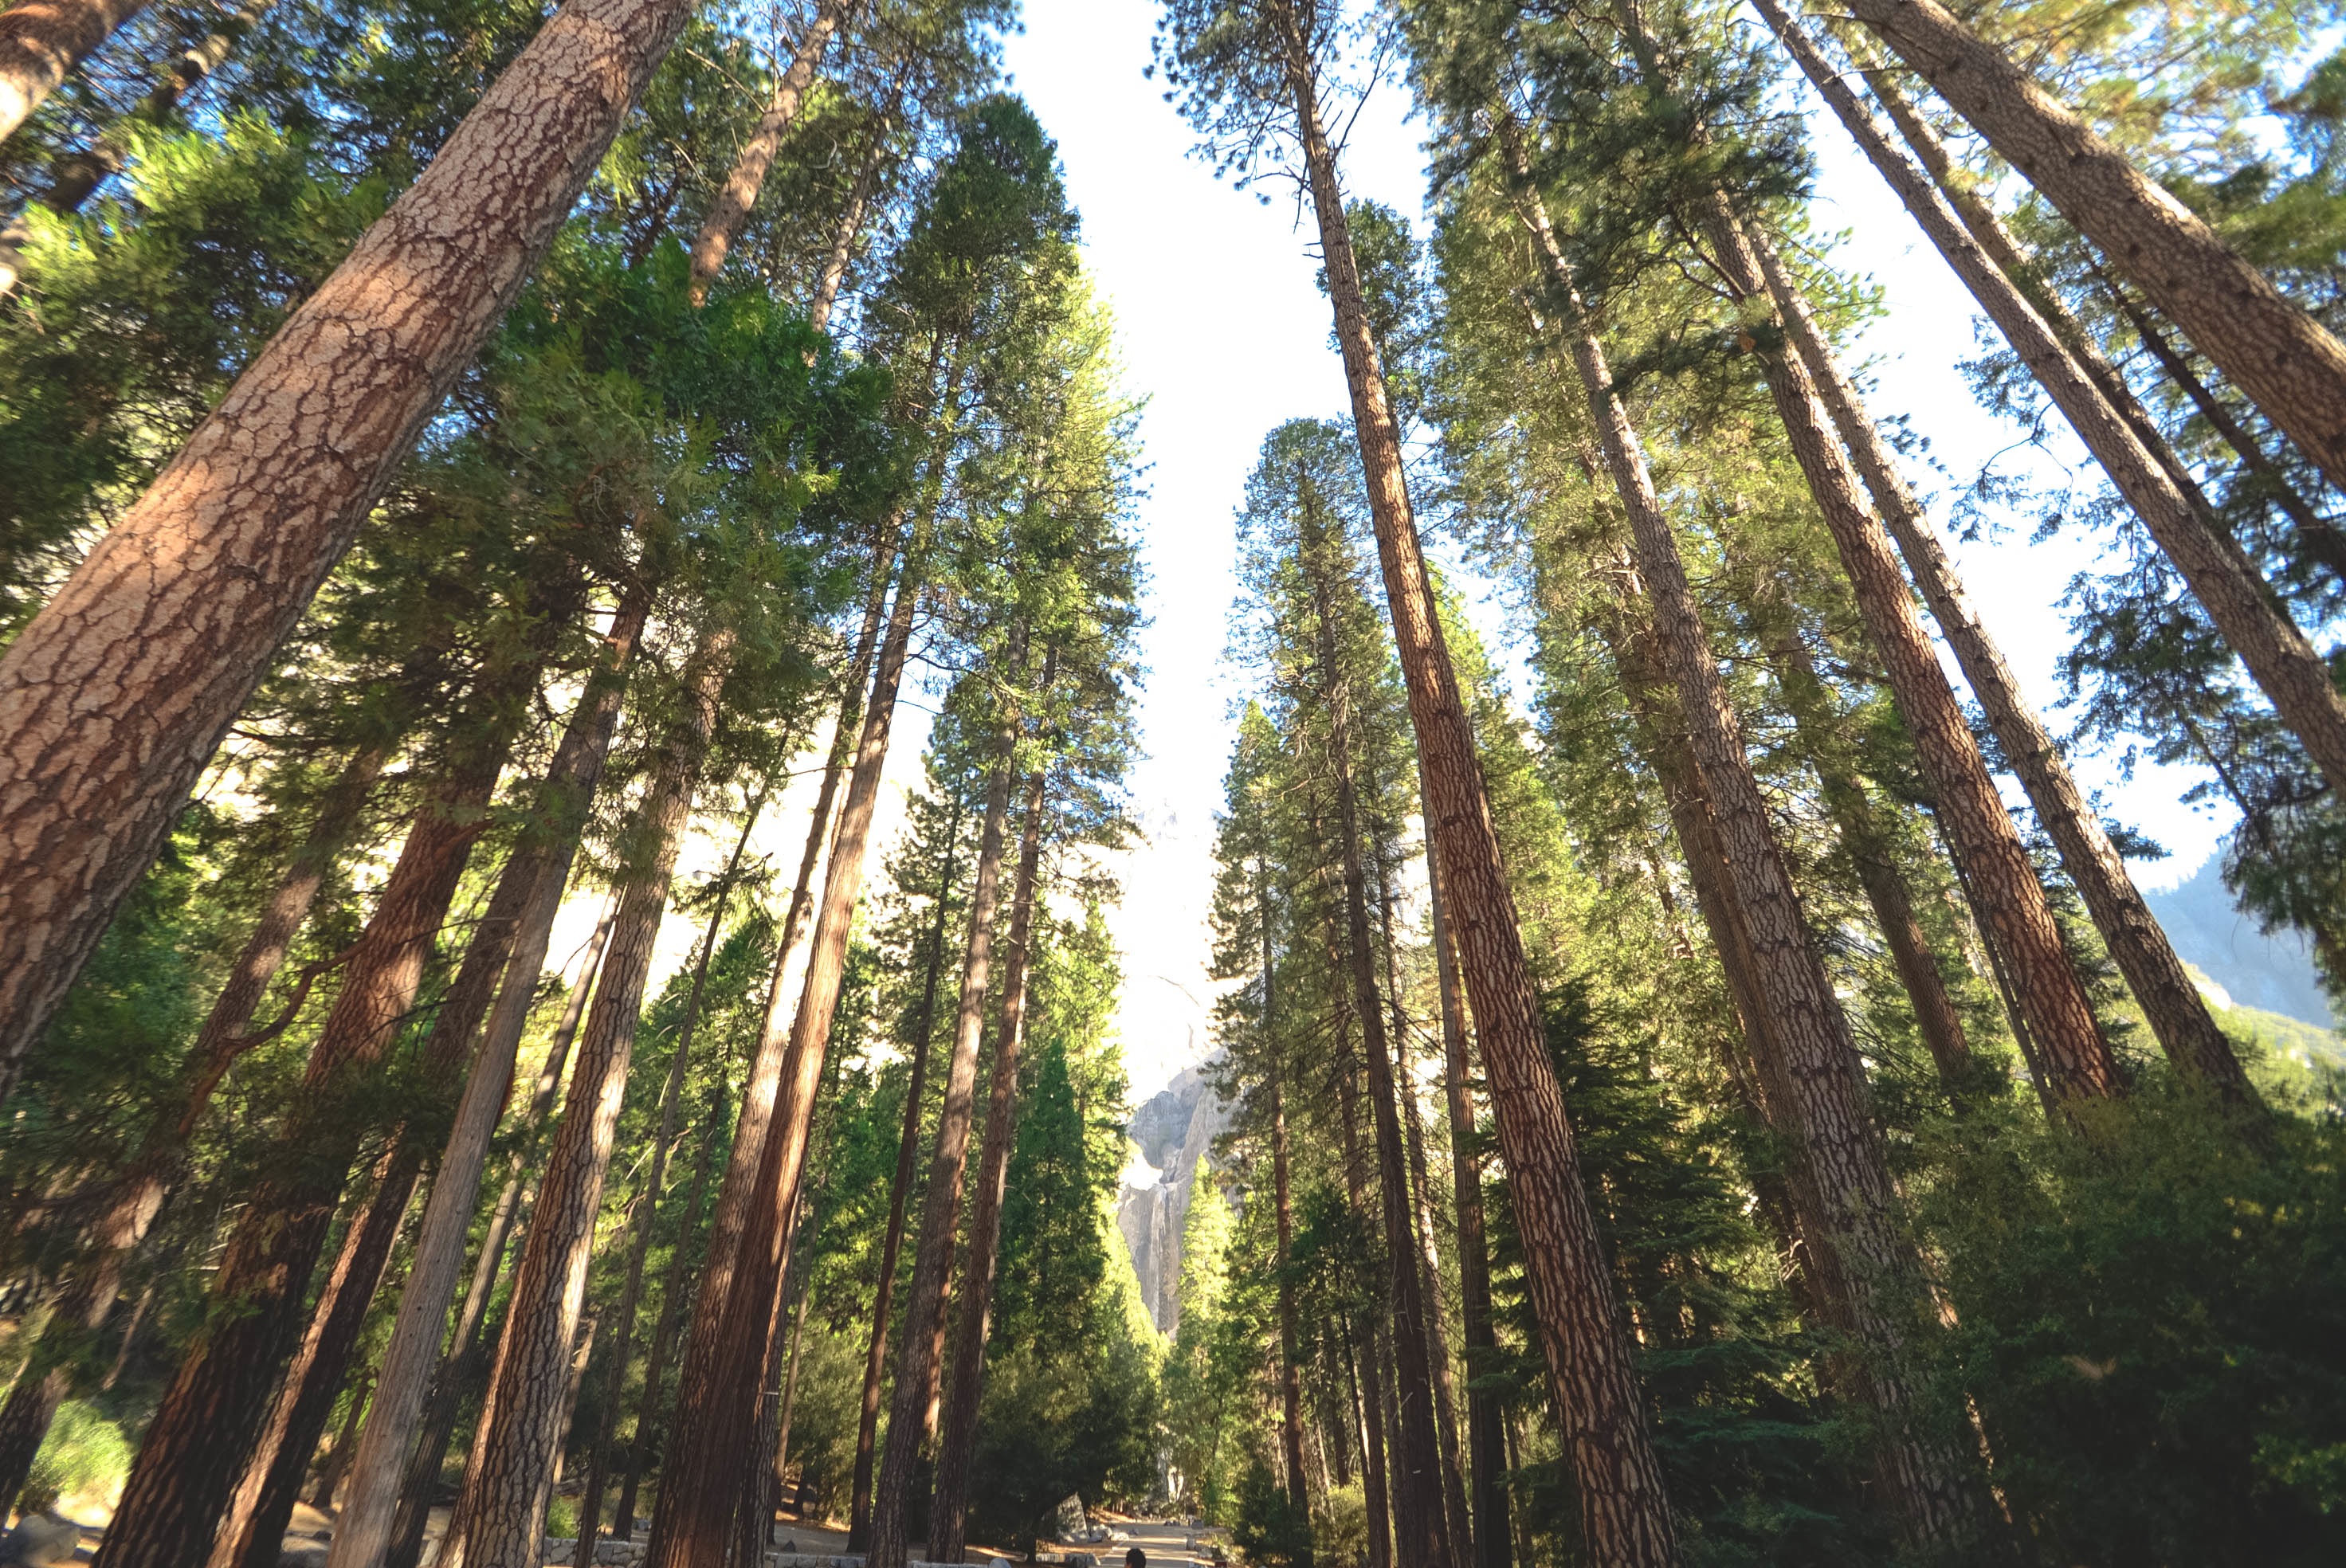
tree, forest, plant, sunlight, jungle, natural, skyward, spruce, vegetation, rainforest, tall, woodland, habitat, ecosystem, biome, old growth forest, natural environment, woody plant, temperate broadleaf and mixed forest, temperate coniferous forest